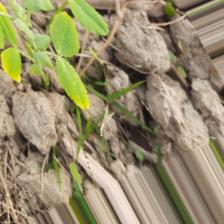
Label: Ascochyta blight